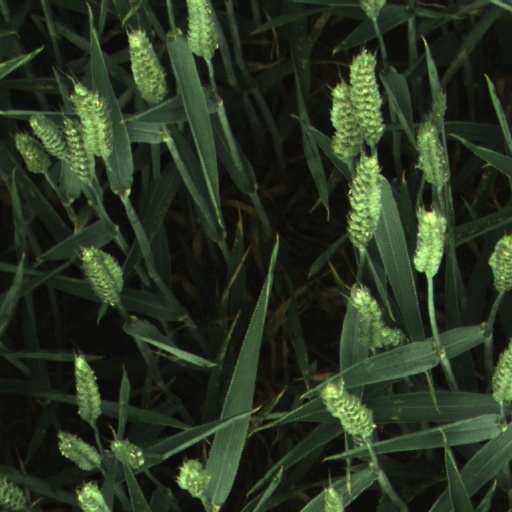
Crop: wheat